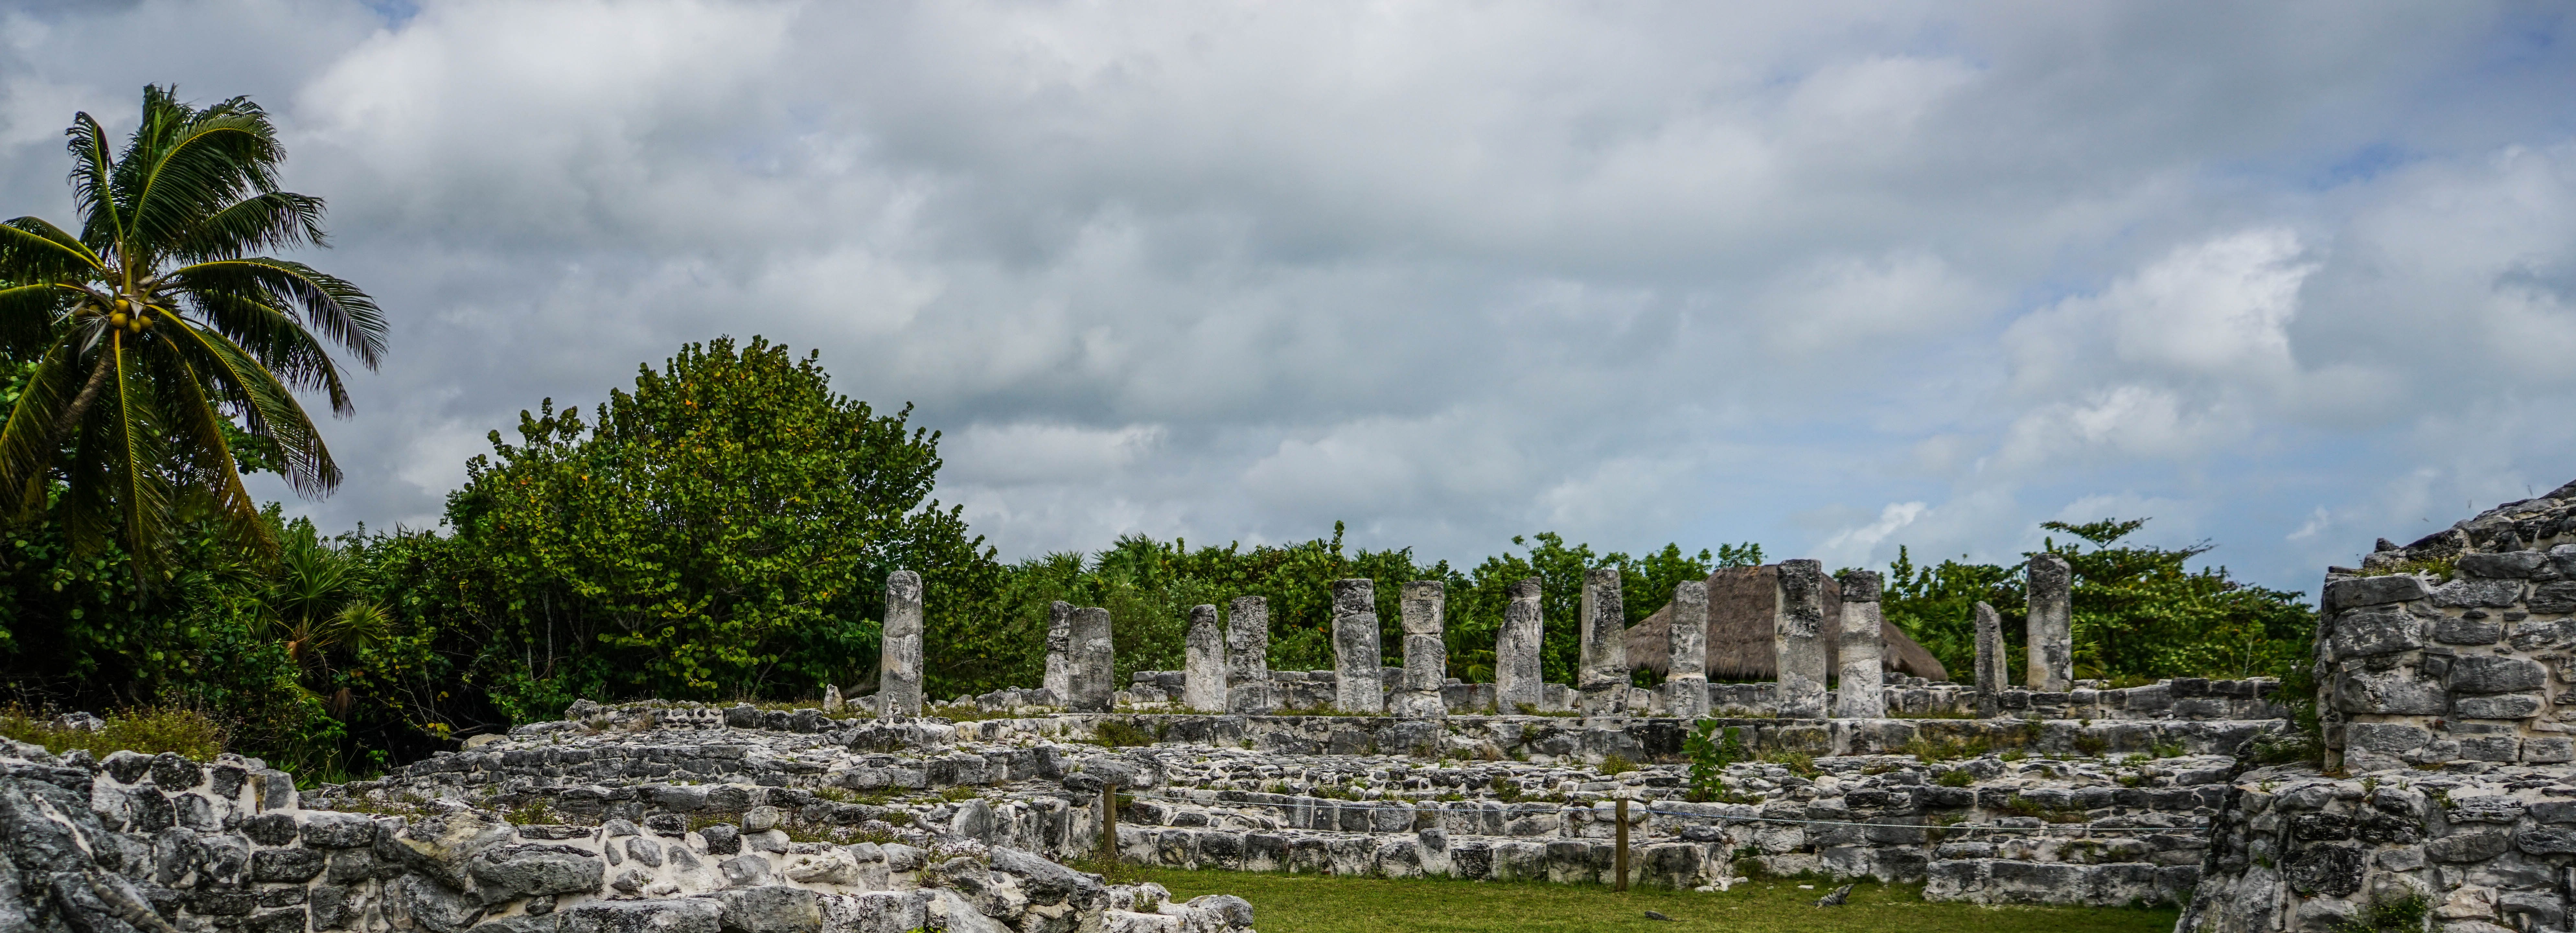
landscape, coast, tree, rock, old, travel, cliff, pyramid, ancient, landmark, tourism, terrain, temple, mexico, ruins, archeology, culture, ecosystem, cancun, archaeological site, el ray, mexican ruins